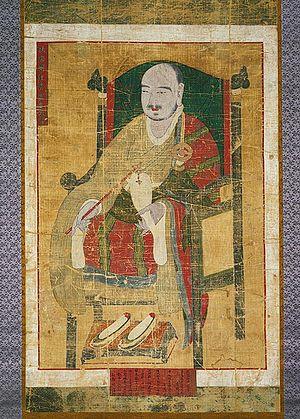
Le bouddhisme coréen se distingue des autres formes du bouddhisme par ses tentatives de résoudre certaines incohérences du bouddhisme mahāyāna. Les premiers moines coréens pensaient que les traditions qu'ils avaient reçues des autres pays étaient incohérentes. Ils ont donc développé une nouvelle approche holistique du bouddhisme. Cette approche est caractéristique d'à peu près tous les penseurs coréens et résulte en une variante propre du bouddhisme appelée tongbulgyo par les érudits coréens.